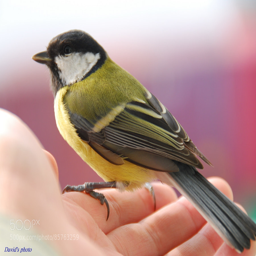
a little bird on hand